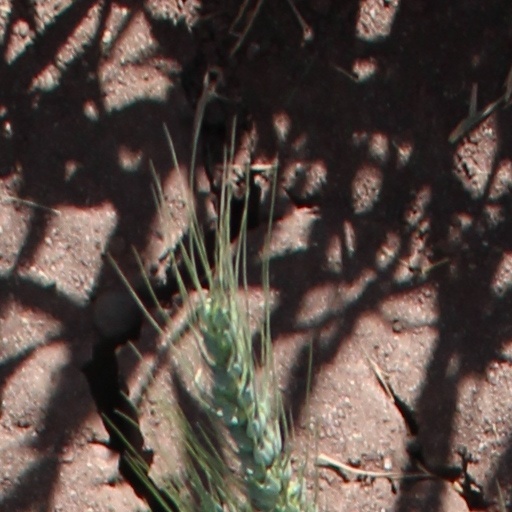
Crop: wheat